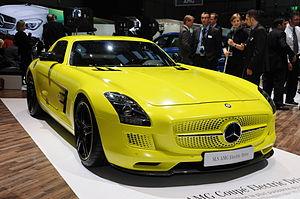
Salon international de l'automobile de Genève 2013